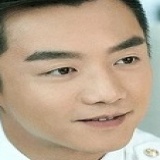
diễn viên Trịnh Khải